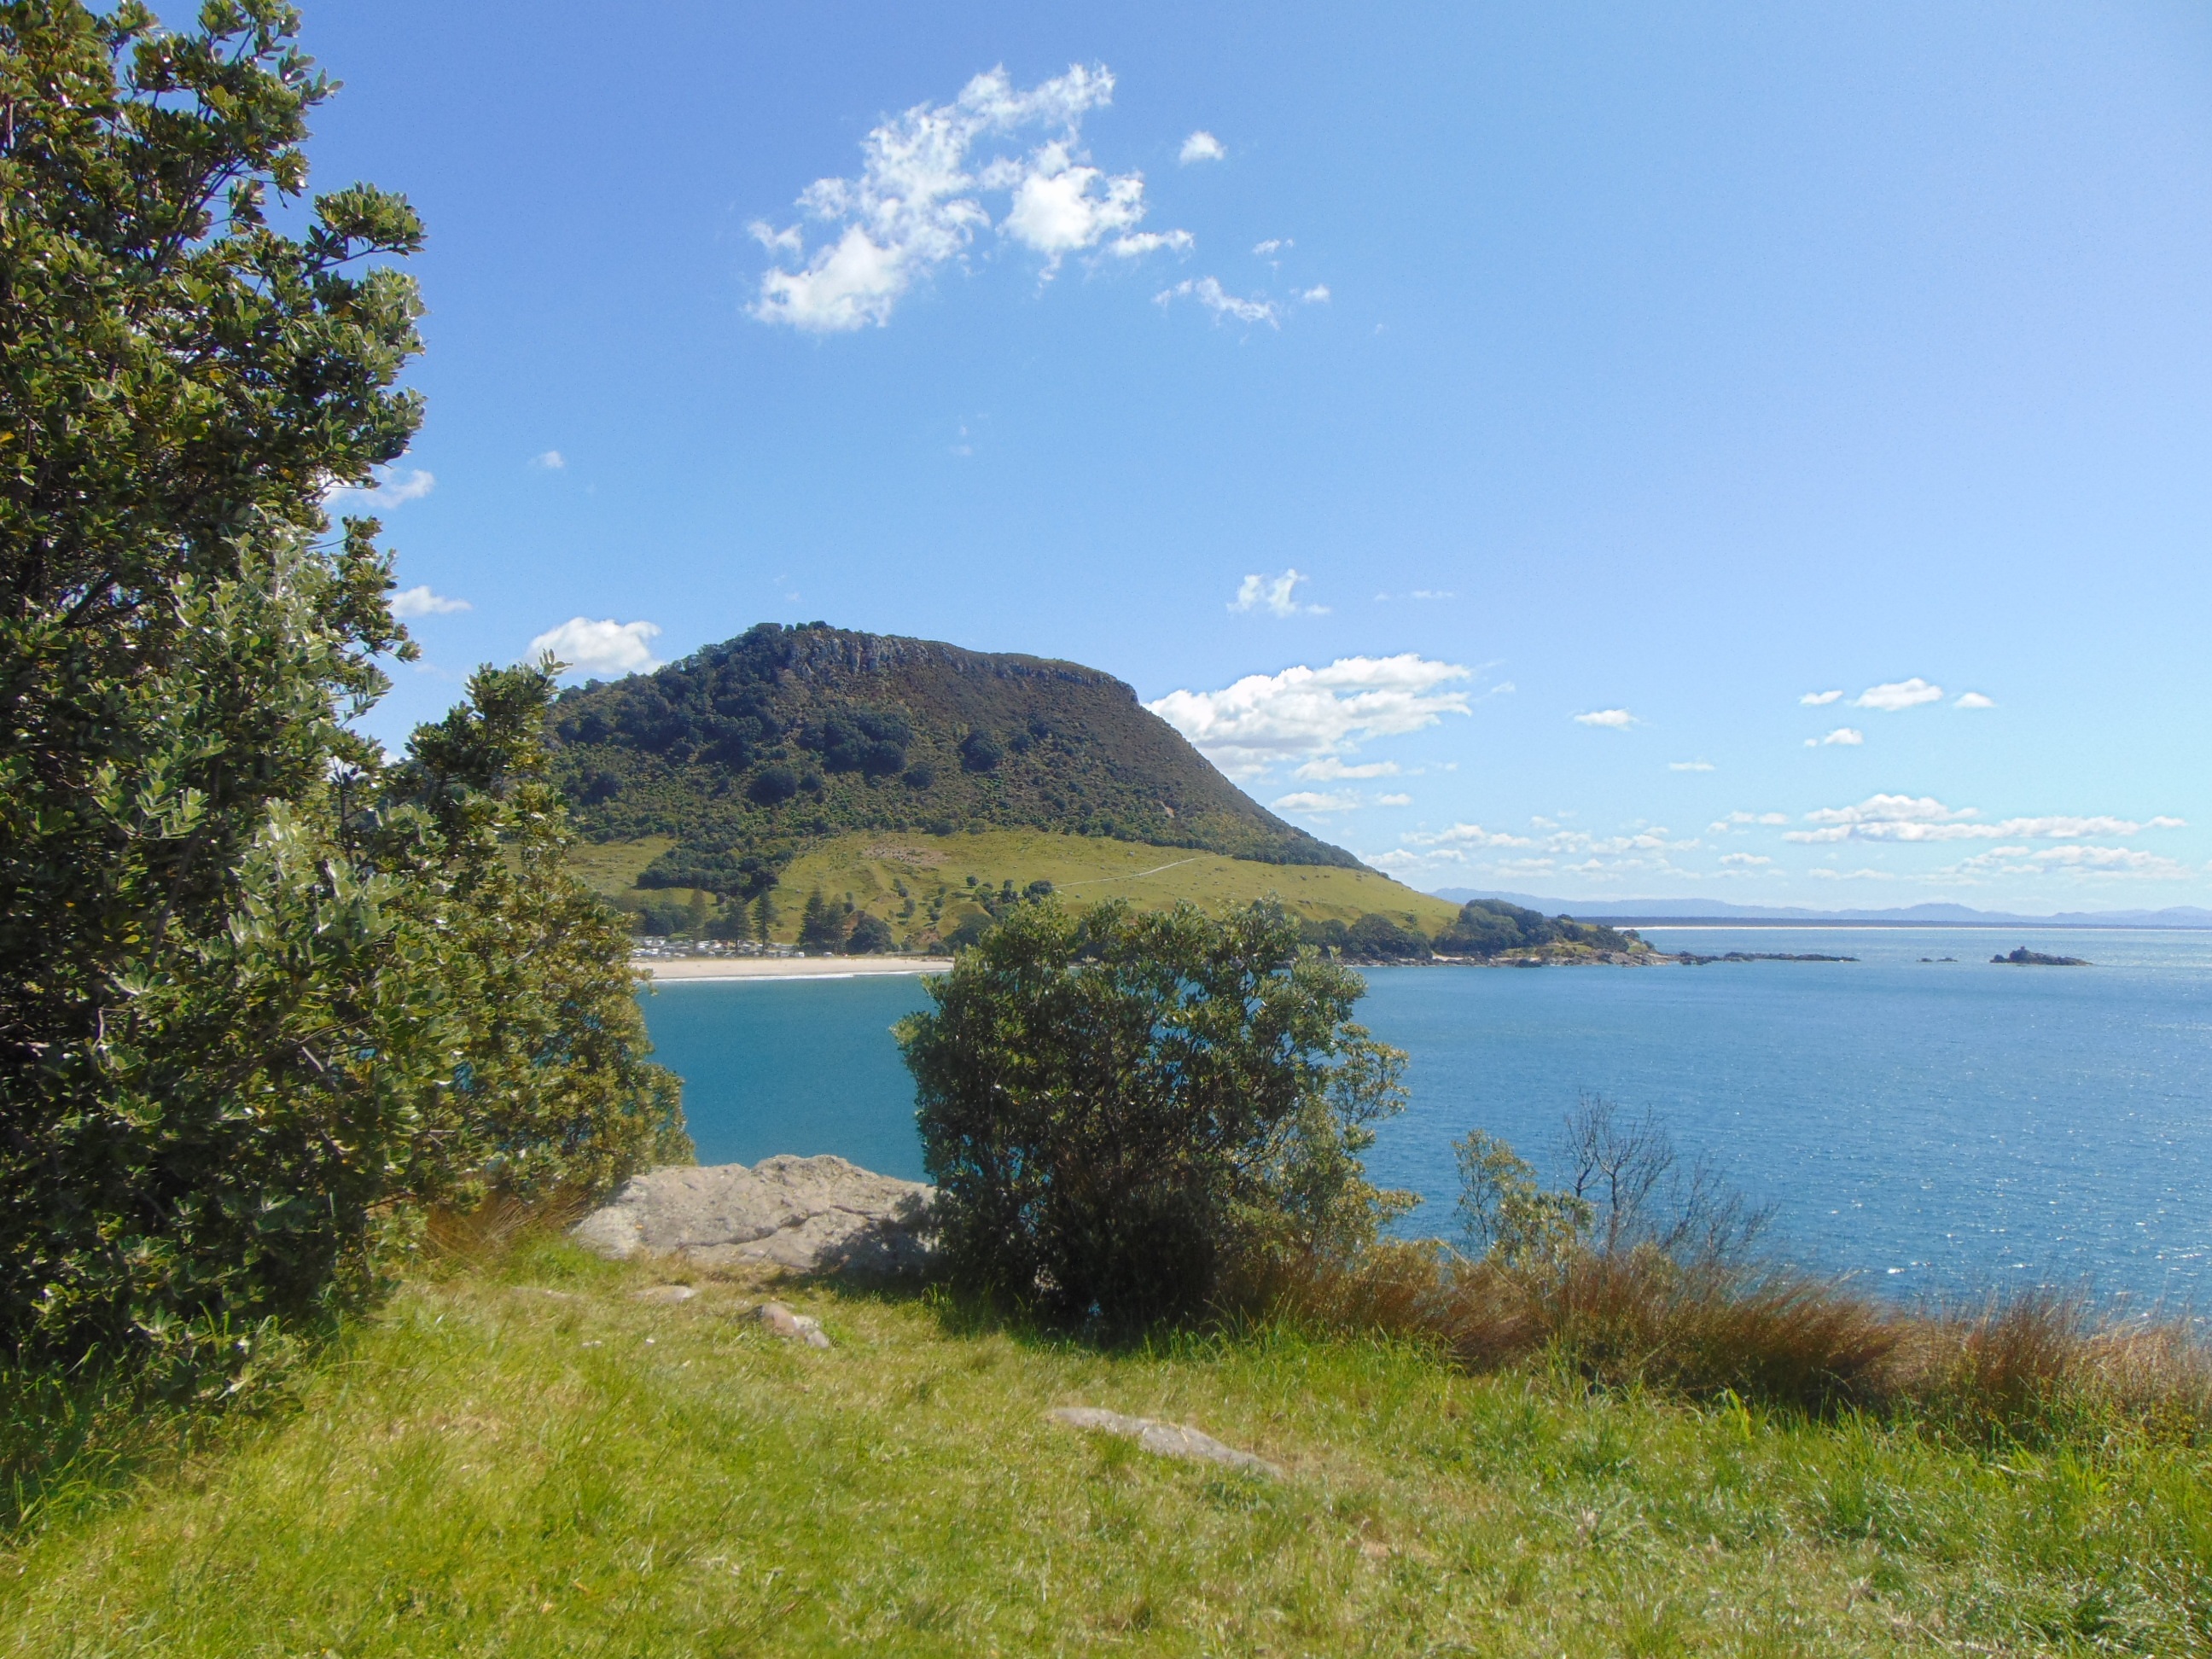
beach, sea, coast, nature, outdoor, ocean, mountain, hill, lake, summer, scenic, natural, bay, reservoir, highland, terrain, new zealand, nz, loch, panarama, ecosystem